Columbus nightclub shooting

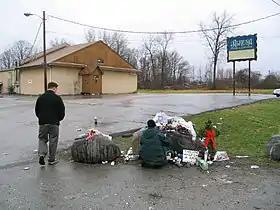
A fan outside the Alrosa Villa pays tribute to Dimebag Darrell, the main target of the shooting

On December 8, 2004, four people were murdered and three others were wounded in a mass shooting at the Alrosa Villa nightclub in Columbus, Ohio, United States. The main target of the attack was "Dimebag" Darrell Abbott, who was on stage performing with his band Damageplan at the time of the shooting. During the opening song, 25-year-old Nathan Gale rushed the stage and fired his gun several times, killing Abbott. Three minutes after opening fire, Gale was shot and killed by police officer James Niggemeyer.